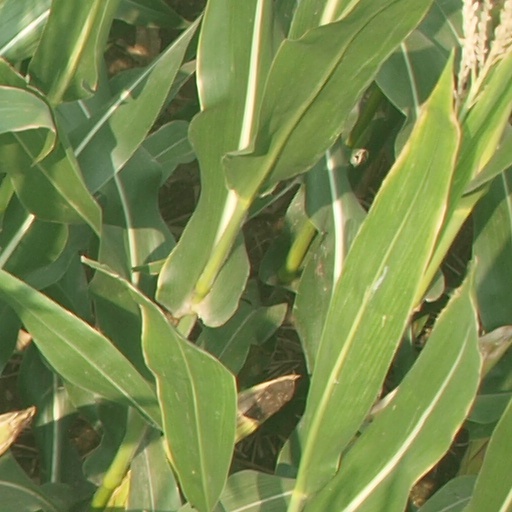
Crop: maize; corn